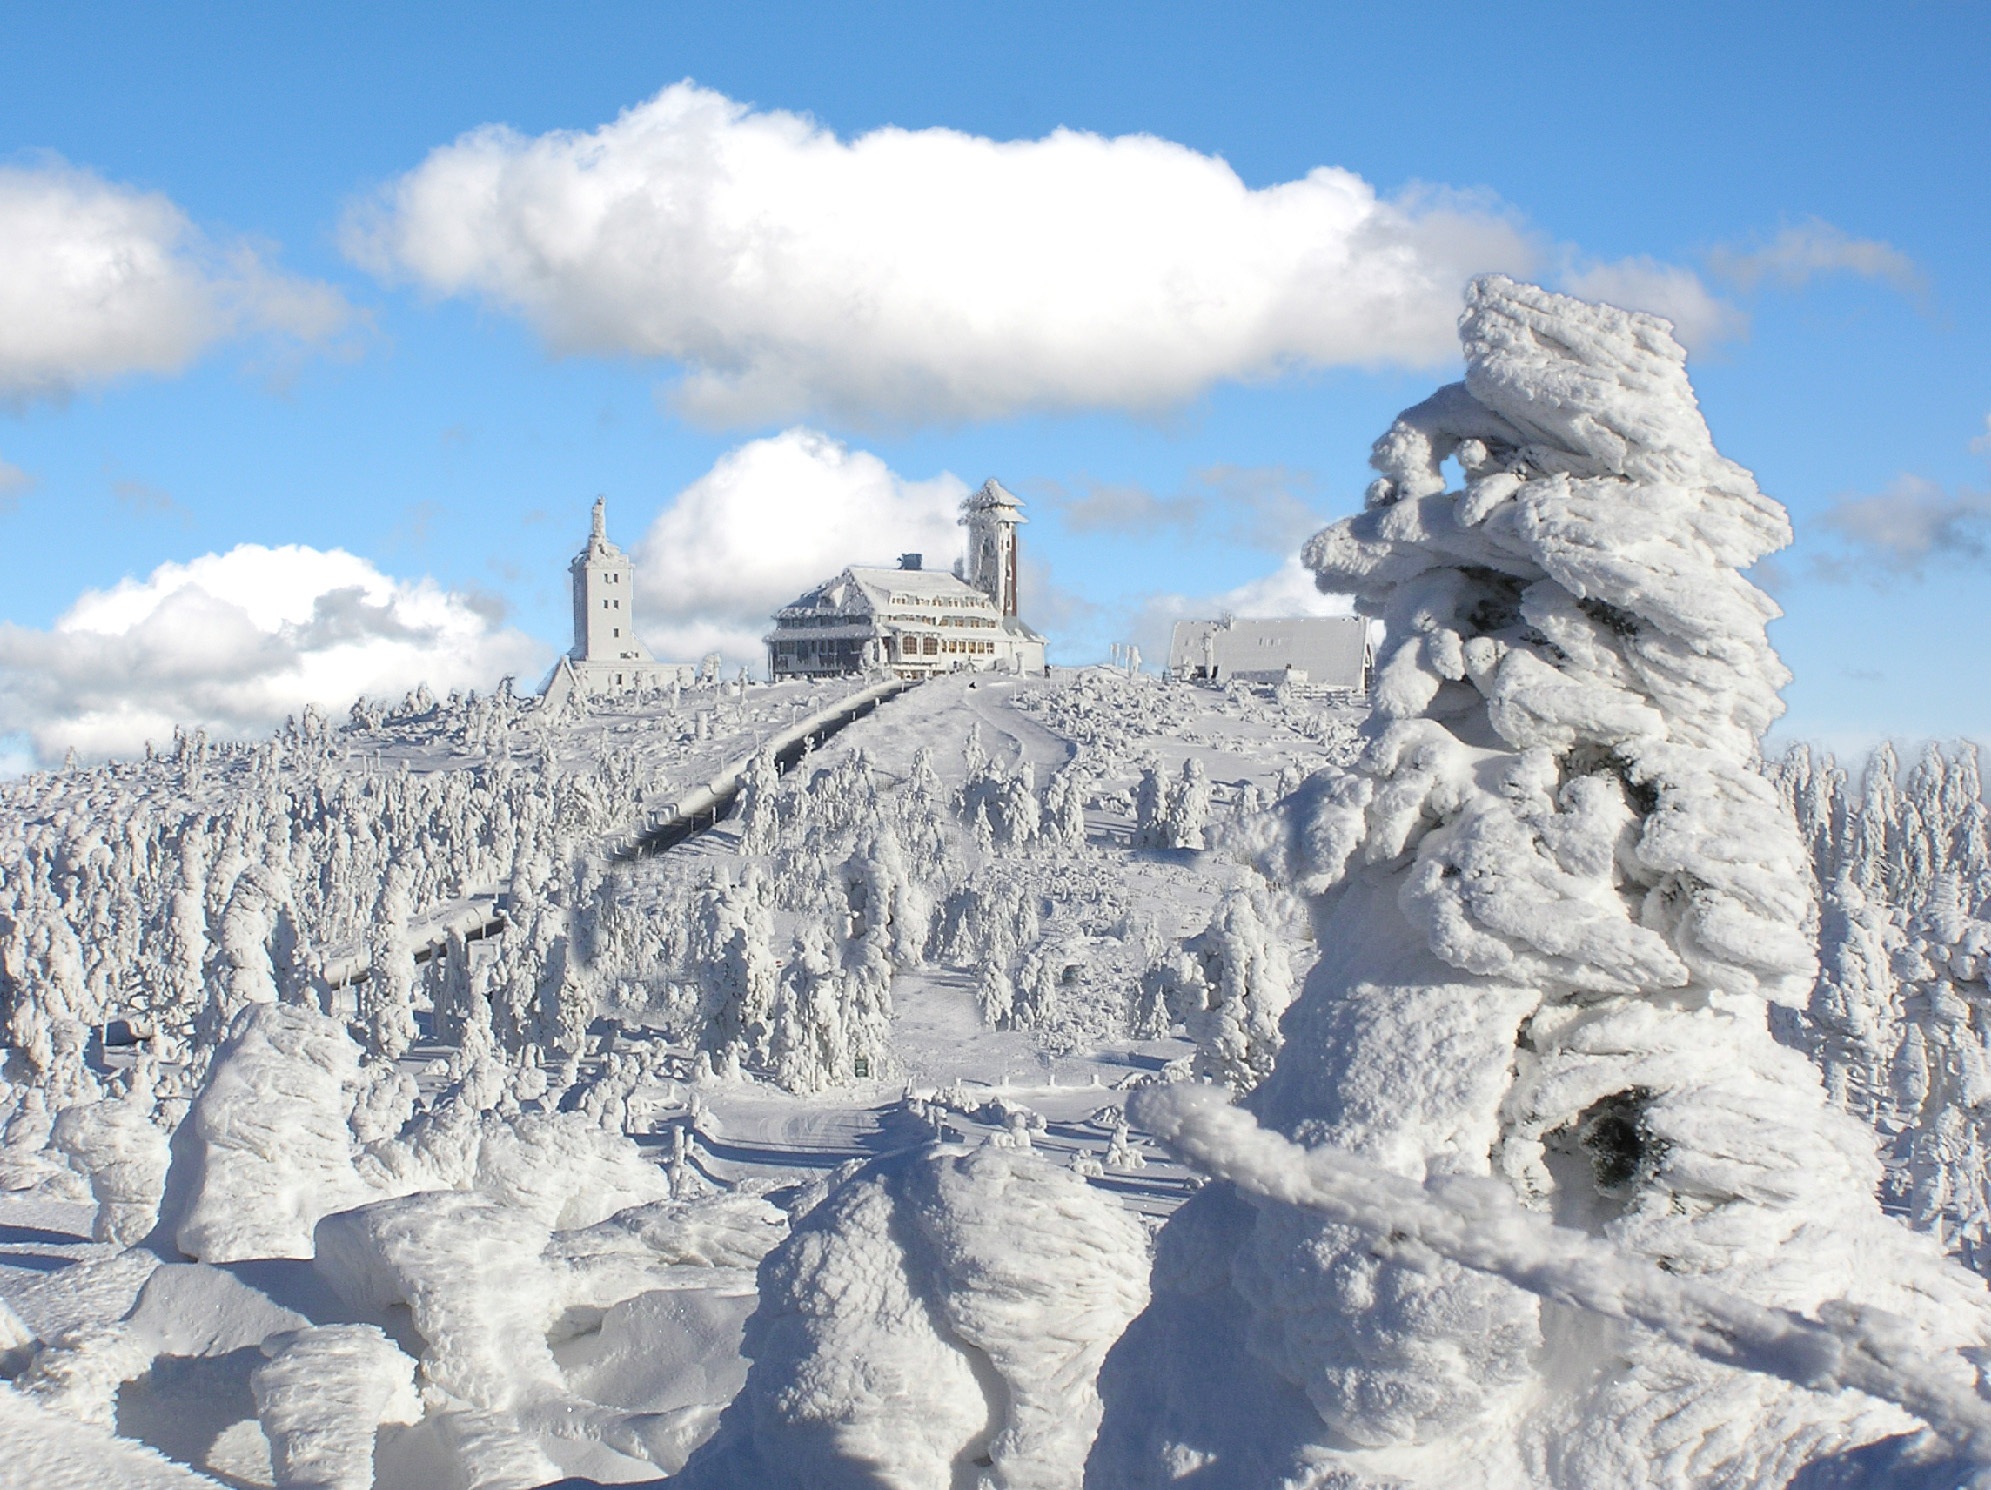
mountain, snow, cold, winter, frost, mountain range, ice, weather, arctic, season, ridge, summit, mountaineering, alps, icy, plateau, piste, saxony, fichtelberg, mountainous landforms, geological phenomenon, oberwiesenthal